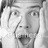
Emotion: surprise